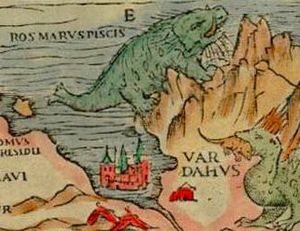
Carta Marina / Galleri
Carta marina et descriptio septentrionalium terrarum, normalt forkortet til Carta marina, er det første kort over de nordiske lande, der angive stednavne og detaljer. Det blev skabt af den svenske gejstlige Olaus Magnus og blev oprindeligt udgivet i 1539. Der findes kun to tidligere kort af nordiske lande; Jacob Ziegler og Claudius Clavus.